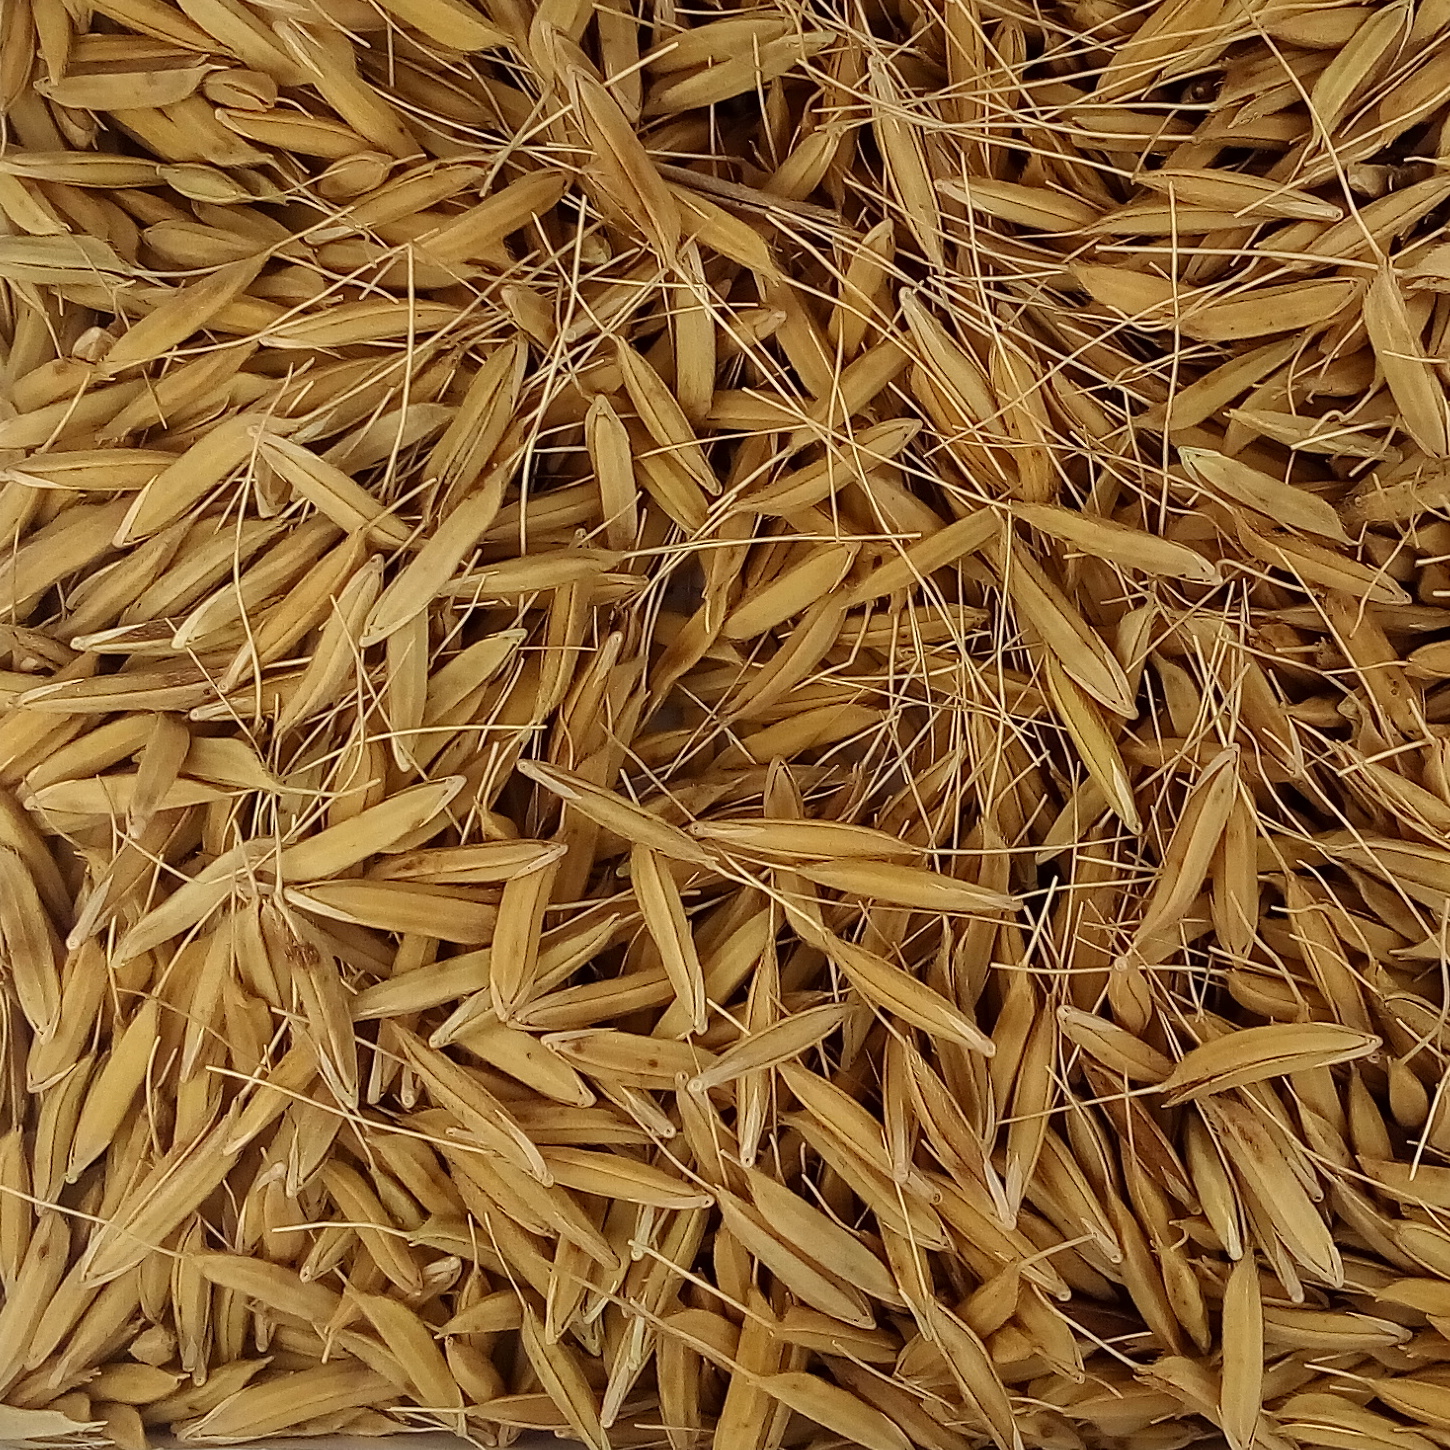
Rice seed variety: PB_6